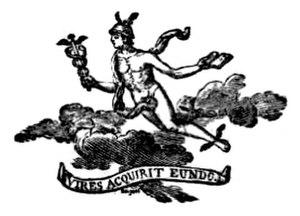
Le Mercure de France est une revue française, fondée en 1672 et disparue en 1965 d'abord publiée sous le nom de Mercure galant, qui a évolué en plusieurs étapes avant de devenir une maison d'édition à la fin du XIXᵉ siècle, grâce à Alfred Vallette.